Ahimsa Express

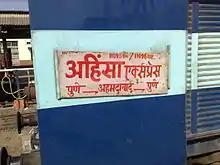

The 22185/22186 Ahimsa Express is an Express train belonging to Indian Railways that runs between and in India. It is currently being operated with 22185/22186 train numbers on a weekly basis.